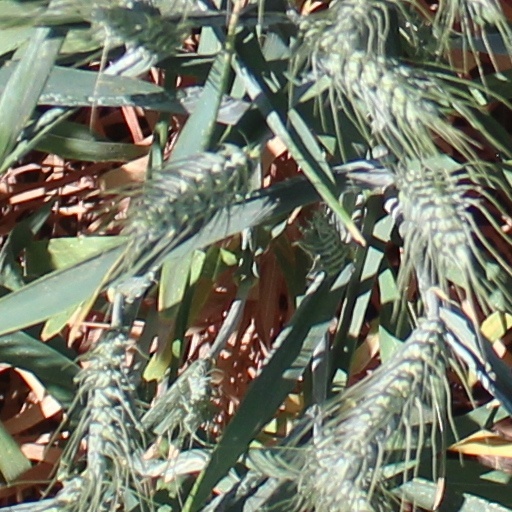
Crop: wheat